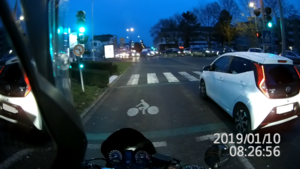
Image extraite d'un motovlog en ville. Vidéo horodatée
Le motovlog est un type de journal vidéo enregistré par une personne conduisant une motocyclette ou un autre véhicule motorisé.